Julius Wolff (surgeon)

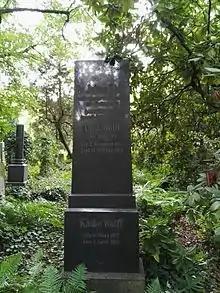
Grave of Julius Wolff at the Jüdischen Friedhof, Weissensee (Berlin).

His work was one of the mile stones for orthopedics as a distinct discipline in medicine. Julius Wolff was the first professor of orthopedics at the Charité and the founder and director of the first Department of Orthopaedic Surgery in Berlin. His scientific work has to this day a significant impact on orthopedic surgery. His findings that adapted bone altered mechanical conditions found today in application of musculoskeletal research, orthopedics, trauma surgery, rehabilitation, mechano-and cell biology and tissue engineering.